Kansen Chu

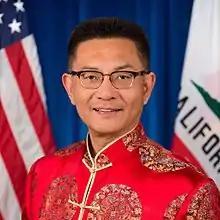

Kansen Chu ( born October 27, 1952) is a Taiwanese-born American politician. A Democrat, Chu was a member of the California State Assembly from 2014 to 2020, for the 25th District, which encompasses parts of the South and East Bay regions of the San Francisco Bay Area.